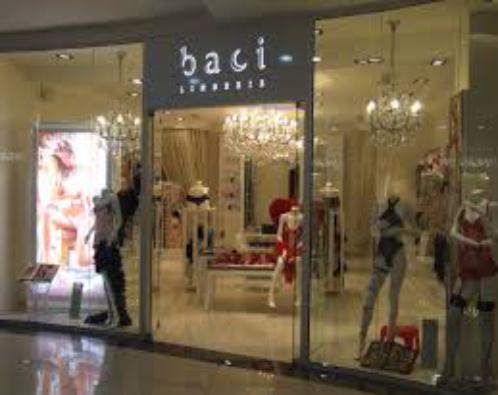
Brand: Baci Lingerie
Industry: Clothes